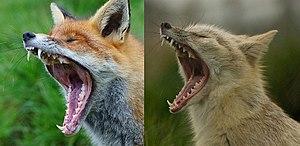
Vulpes est un genre de mammifère carnivores de la famille des canidés qui regroupe des animaux appelés renards. Ce genre a été créé en 1775 par Just Leopold Frisch.
Le Renard roux, appelé aussi Renard commun, Renard rouge ou, devenu rare, Goupil, est une espèce de Canidés de taille moyenne. Il s'agit du renard le plus répandu en Eurasie, en Amérique du Nord, en Afrique du Nord et en Australie. C'est un mammifère au pelage roux marqué de blanc sous le ventre et la gorge, au museau pointu, aux oreilles droites et à la queue touffue. L'espèce est classée dans l'ordre des Carnivora, mais il a un régime alimentaire omnivore à prédominance carnivore, et se nourrit surtout de rongeurs et de lapins, mais aussi d'insectes, de poissons ou de fruits. Il est ainsi très opportuniste, ce qui lui permet de s'adapter à des milieux très différents et de modifier son alimentation suivant le mois de l'année. Le Renard roux se reproduit, suivant la région, de décembre à février, pour une mise bas aux beaux jours. Celle-ci s'effectue à l'abri d'un terrier, alors que, le reste de l'année, le renard vit presque exclusivement au grand air. Les petits sont d'abord nourris par le lait de leur mère, puis, petit à petit, le couple de parents leur apporte de la viande.